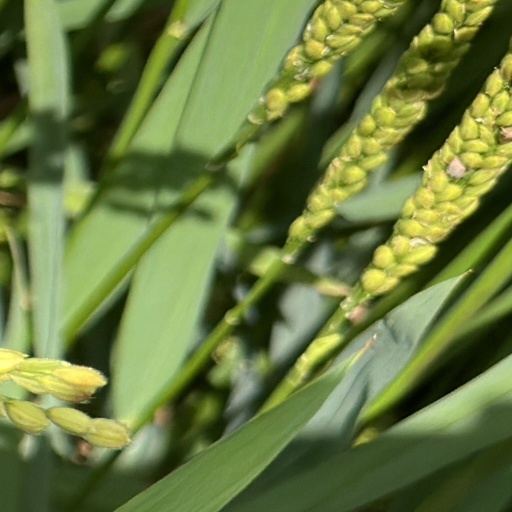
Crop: rice